Royal Aircraft Factory R.E.8

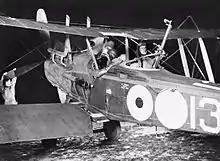
Preparing for a night take off

R.E.8s began to arrive at the front in numbers just as the period of German air superiority known as "Bloody April" was taking a heavy toll of all types in the RFC; and early service was not auspicious. On 13 April 1917, six R.E.8s from 59 Squadron were sent on a long range photo reconnaissance mission, missed their intended escorts, and were met by the picked fighter pilots of "Jasta 11", who shot them all down within five minutes.